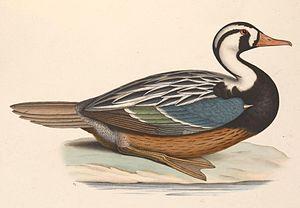
Merganetta chilensis = Merganetta armata (Merganette des torrents) - mâle